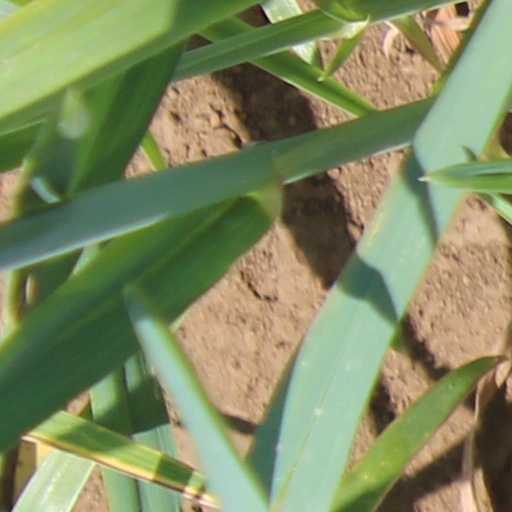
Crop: wheat